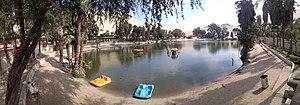
Huacachina est un village situé dans la région et province d'Ica, au Pérou, près de la ville d'Ica. En 1999, sa population était de 115 habitants. Le village est construit autour d'un petit lac, ce qui en fait la deuxième oasis du continent. Huacachina sert à la fois de lieu de villégiature pour les familles d'Ica ainsi que d'attraction touristique pour les étrangers désireux de venir admirer les dunes et pratiquer du sandboard. La légende veut que l'oasis naquit lorsqu'une belle princesse indigène s'y réfugia pour échapper à un chasseur. La végétation se serait alors développée dès lors qu'elle serait entrée en contact avec l'eau, l'origine des dunes s'expliquant quant à elle par les marques de plis laissées par le manteau de la princesse. Des rumeurs continuent encore aujourd'hui à maintenir l'histoire selon laquelle la jeune femme serait devenue une sirène continuant à nager dans les eaux du lac.